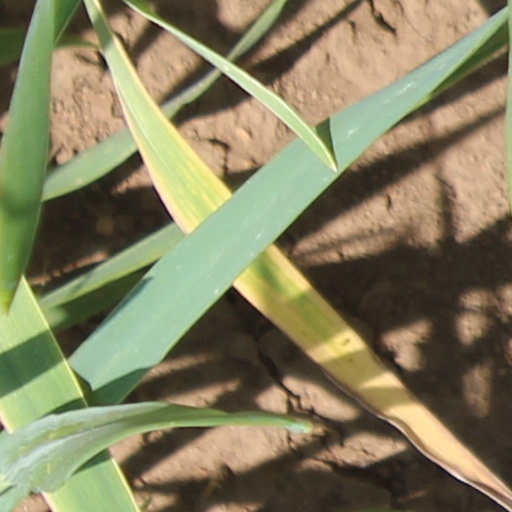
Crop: wheat